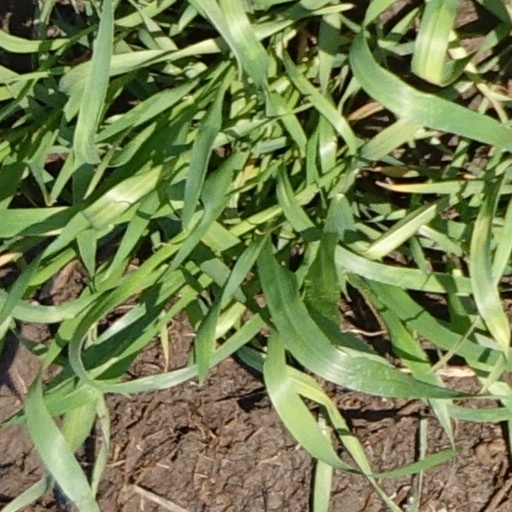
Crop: wheat